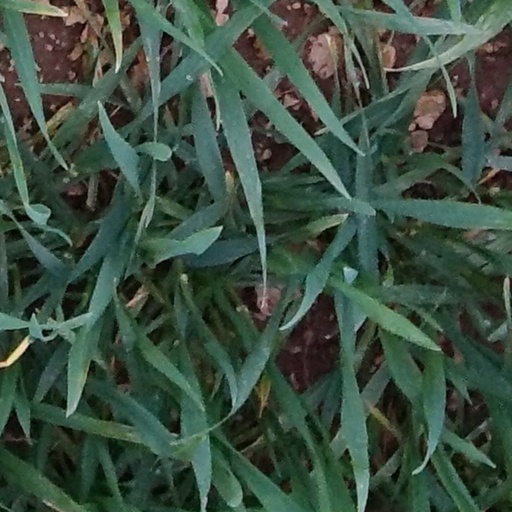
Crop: wheat